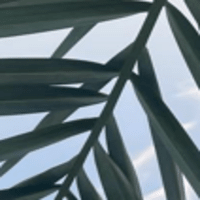
Label: Healthy sample